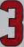
Number: 3